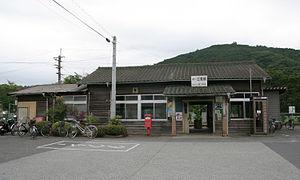
La gare de Mimasaka-Emi est une gare ferroviaire japonaise de la ligne Kishin : de Himeji à Niimi. Elle est située sur le territoire de la ville de Mimasaka, dans la préfecture d'Okayama.